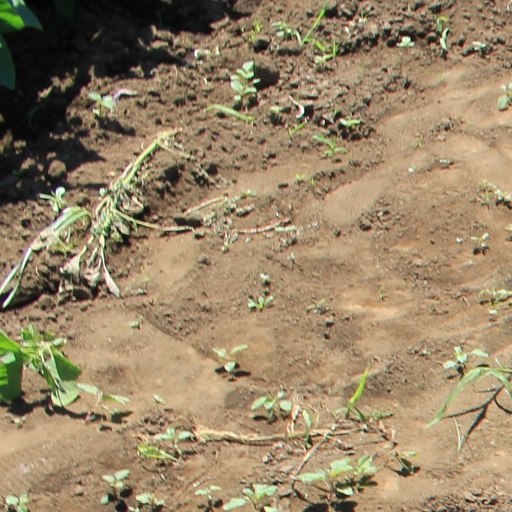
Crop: soybean